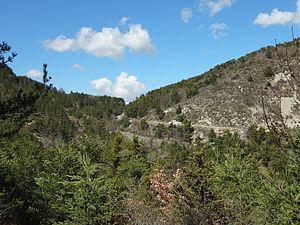
Tartonne est une commune française, située dans le département des Alpes-de-Haute-Provence en région Provence-Alpes-Côte d'Azur.